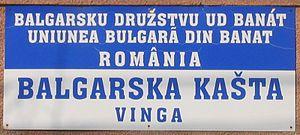
Les Bulgares constituent une minorité nationale de Roumanie et sont au nombre de 7 336 selon le recensement de 2011